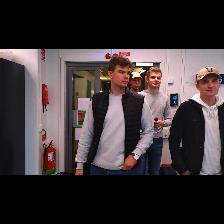
Label: Human